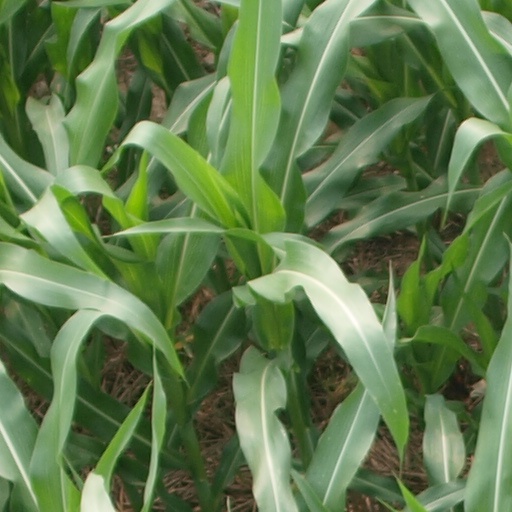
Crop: maize; corn